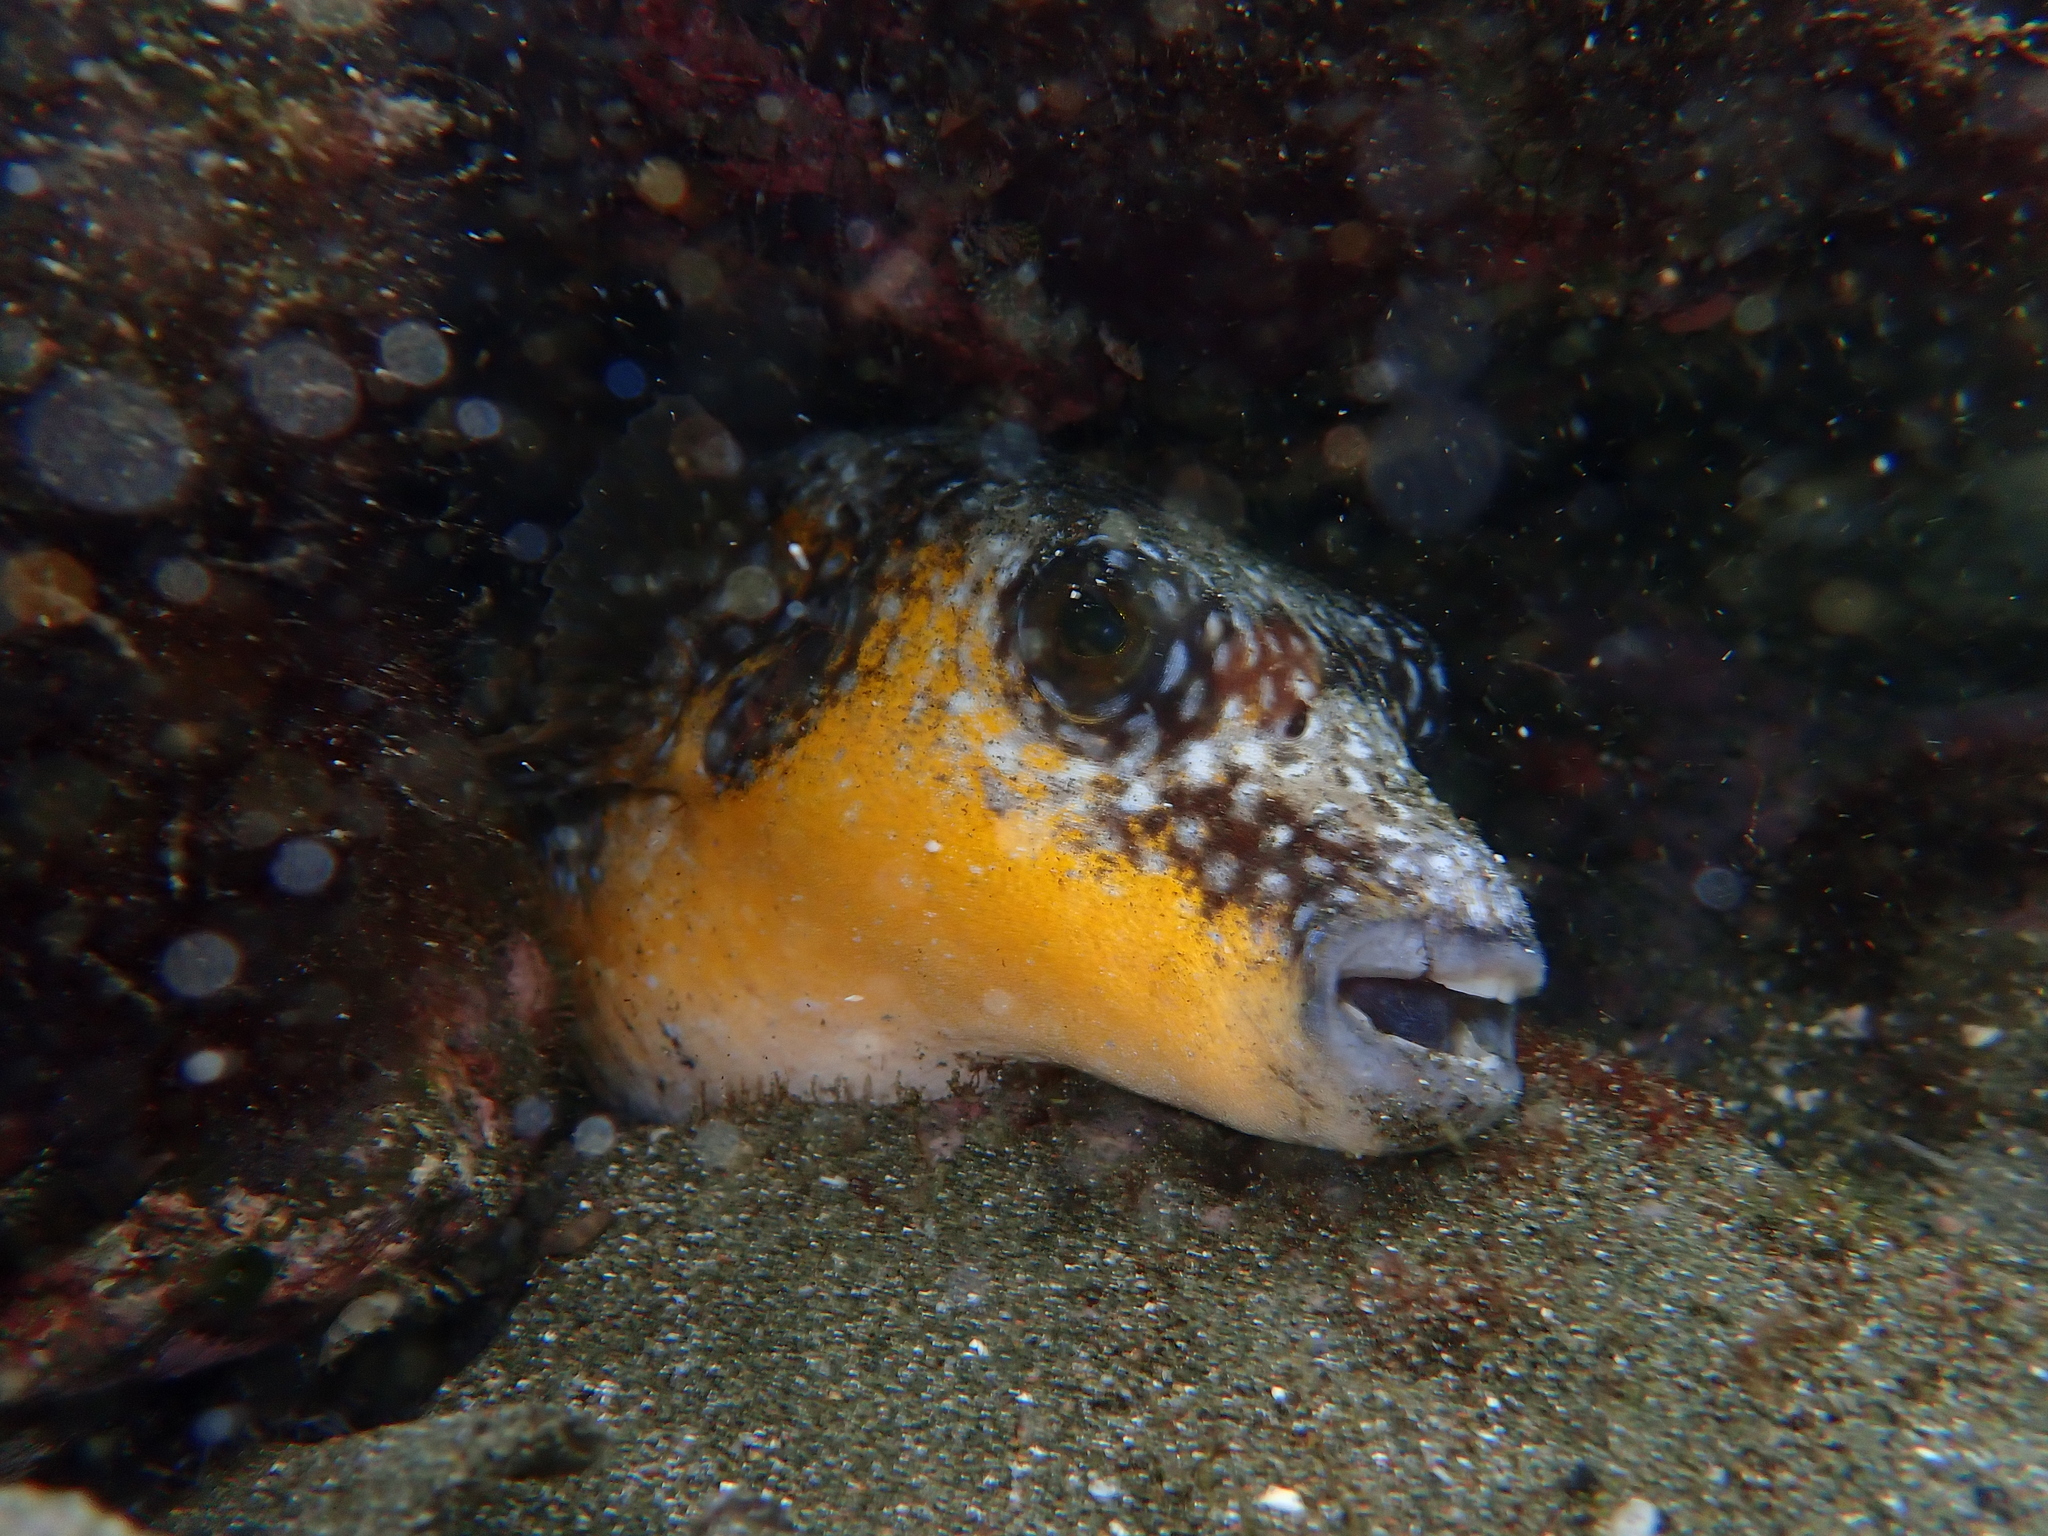
Arothron meleagris (Guineafowl Puffer)